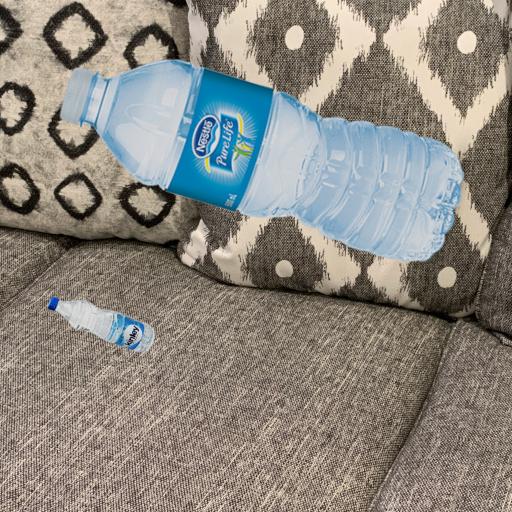
Label: bottles